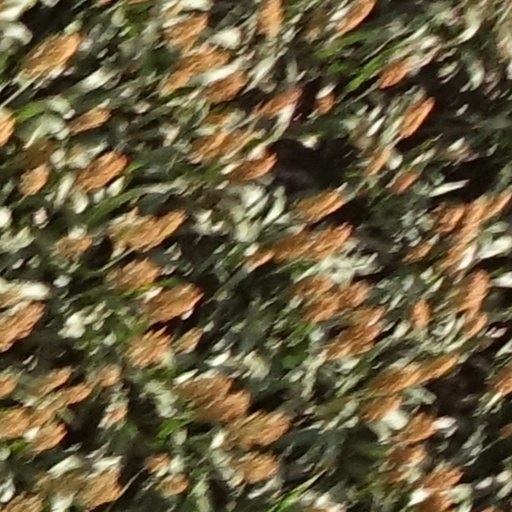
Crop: sorghum